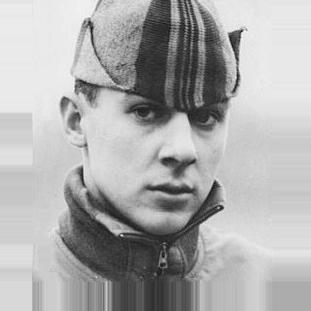
Age: 22